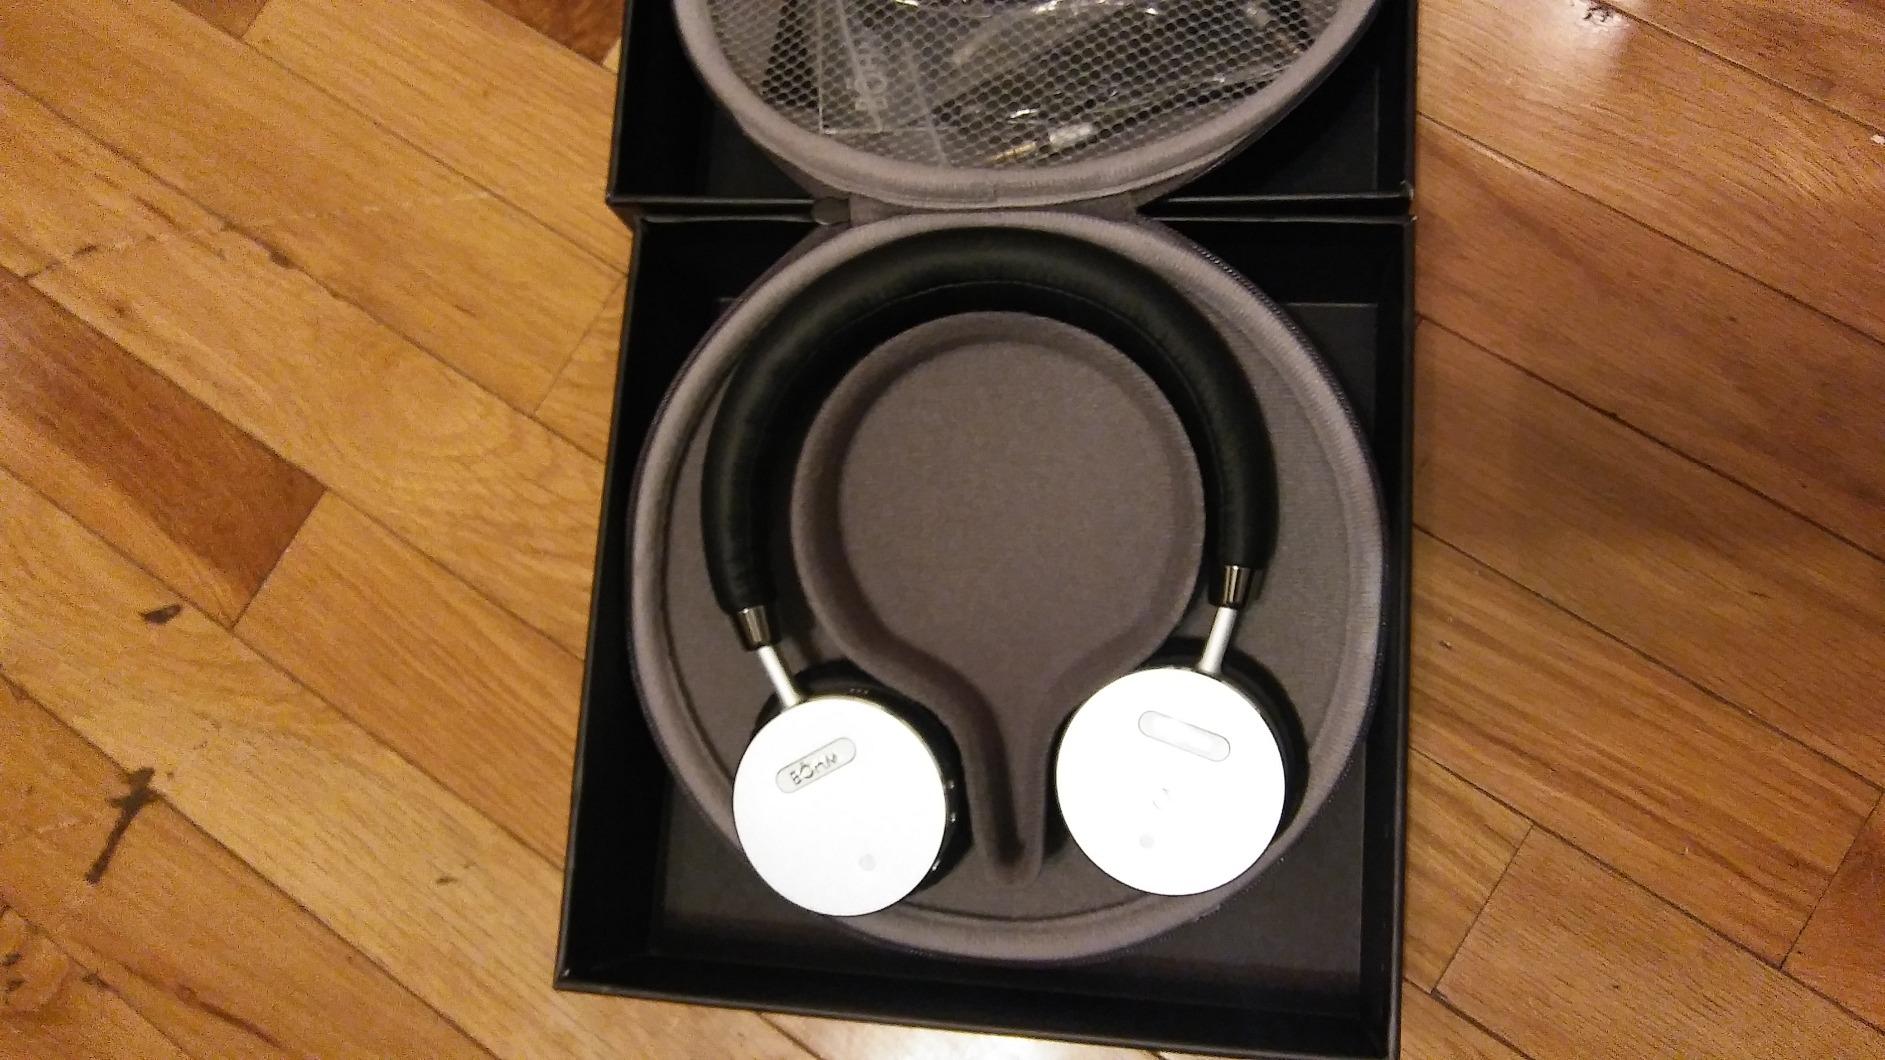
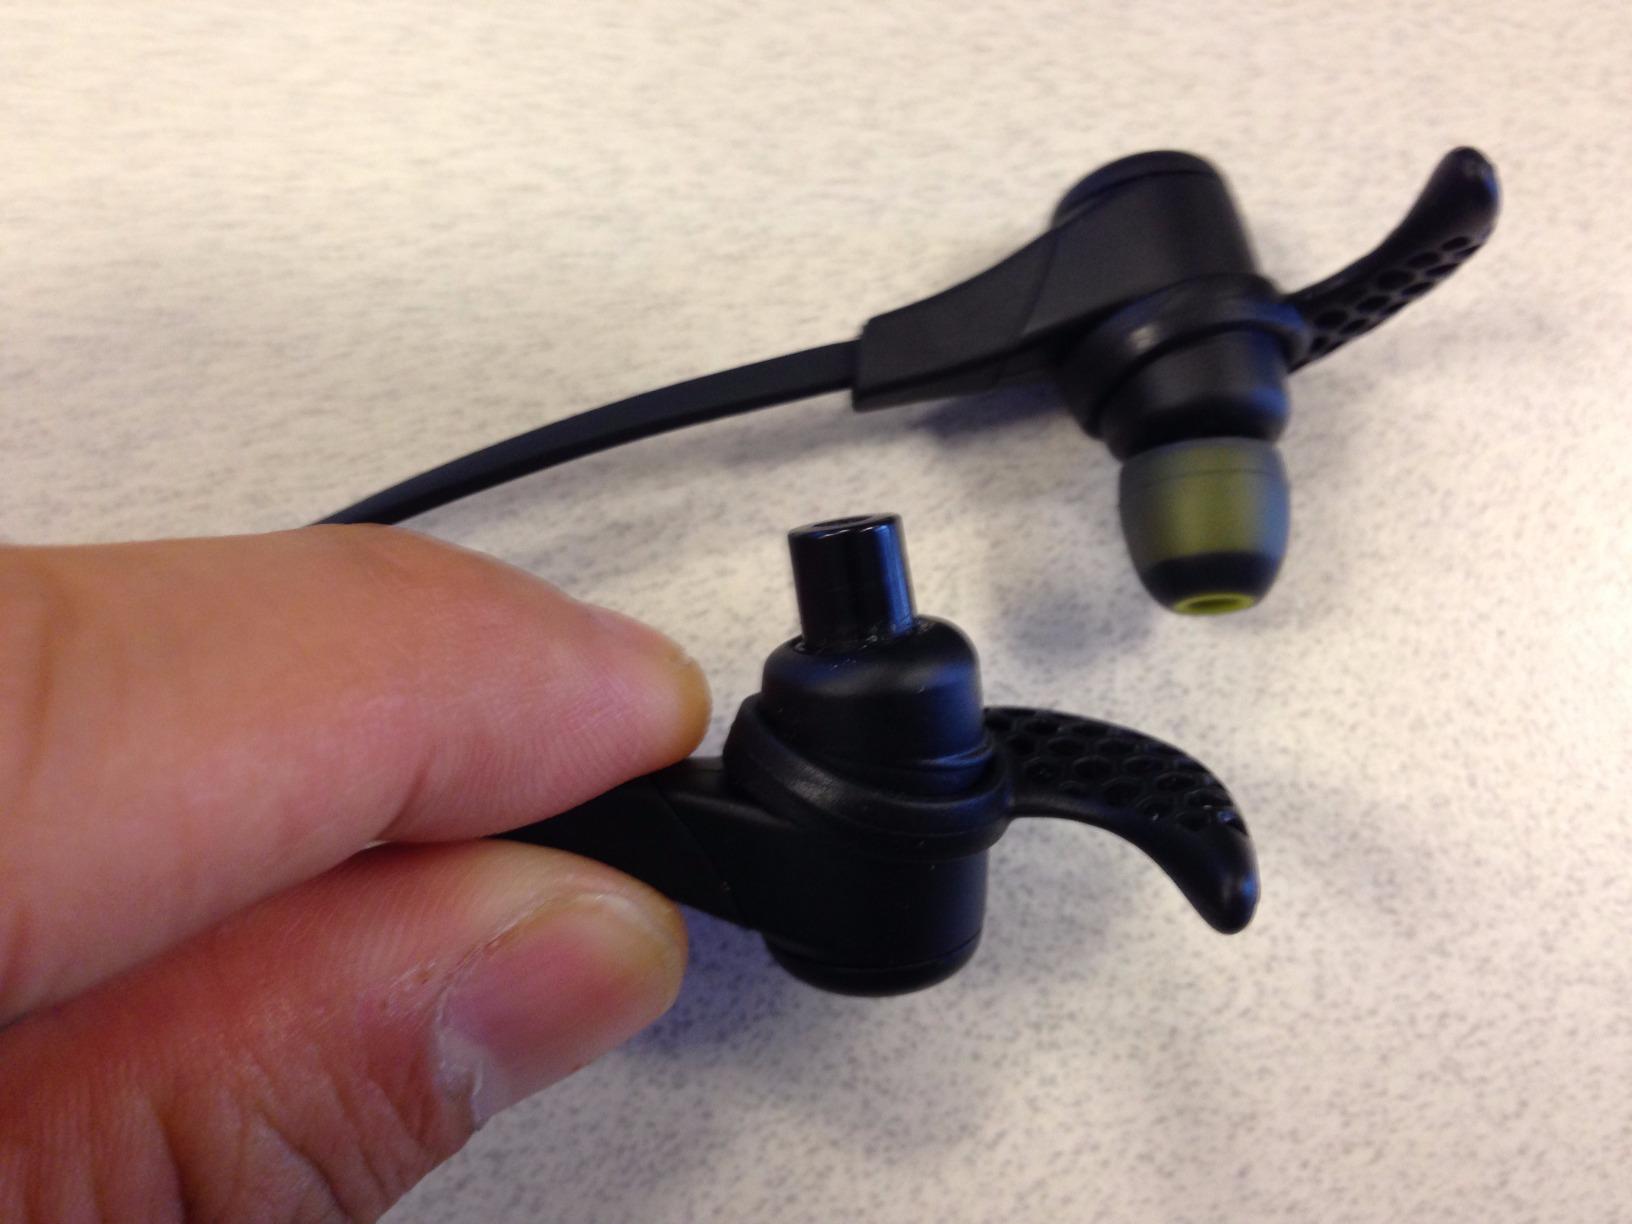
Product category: headphones
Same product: no